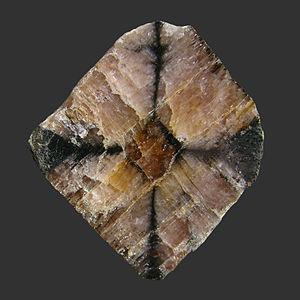
Section de chiastolite.